Mykola Swarnyk

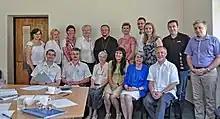
The newly formed supervisory board of the Dzherelo Training and Rehabilitation Center in Lviv, June 2013.

He was the chairman of the "Nadiya" society (1992-1996), co-founder of the "Dzherelo" Training and Rehabilitation Center (since 1994), member of the Board of Education of the city of Lviv (2000-2005) and the board of the "Step by Step" Foundation (1999-2012); chairman of the Board of the Coalition for the Protection of Disabled and Intellectually Disabled Persons (2004-2013); corresponding member of the National Academy of Sciences of Canada (2018); member of the board of the Ukrainian Canadian Social Service, Toronto Division (2014-2019).